Storer College

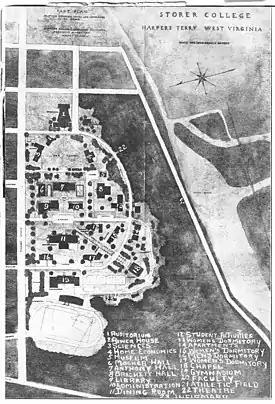
Undated map of Storer College campus, facing east towards the train station. Does not include Lockwood House, which is off the map toward the train station, on Fillmore Street.

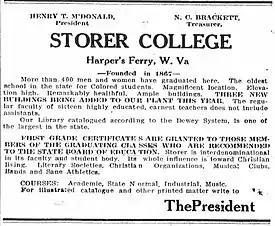
Advertisement for Storer College, 1910

Storer College was a historically Black college in Harpers Ferry, West Virginia, that operated from 1867 to 1955. A national icon for Black Americans, in the town where the 'end of American slavery began', as Frederick Douglass famously put it, it was a unique institution whose focus changed several times. There is no one category of college into which it fits neatly. Sometimes white students studied alongside Black students, which at the time was prohibited by law at state-regulated schools in West Virginia and the other Southern states.